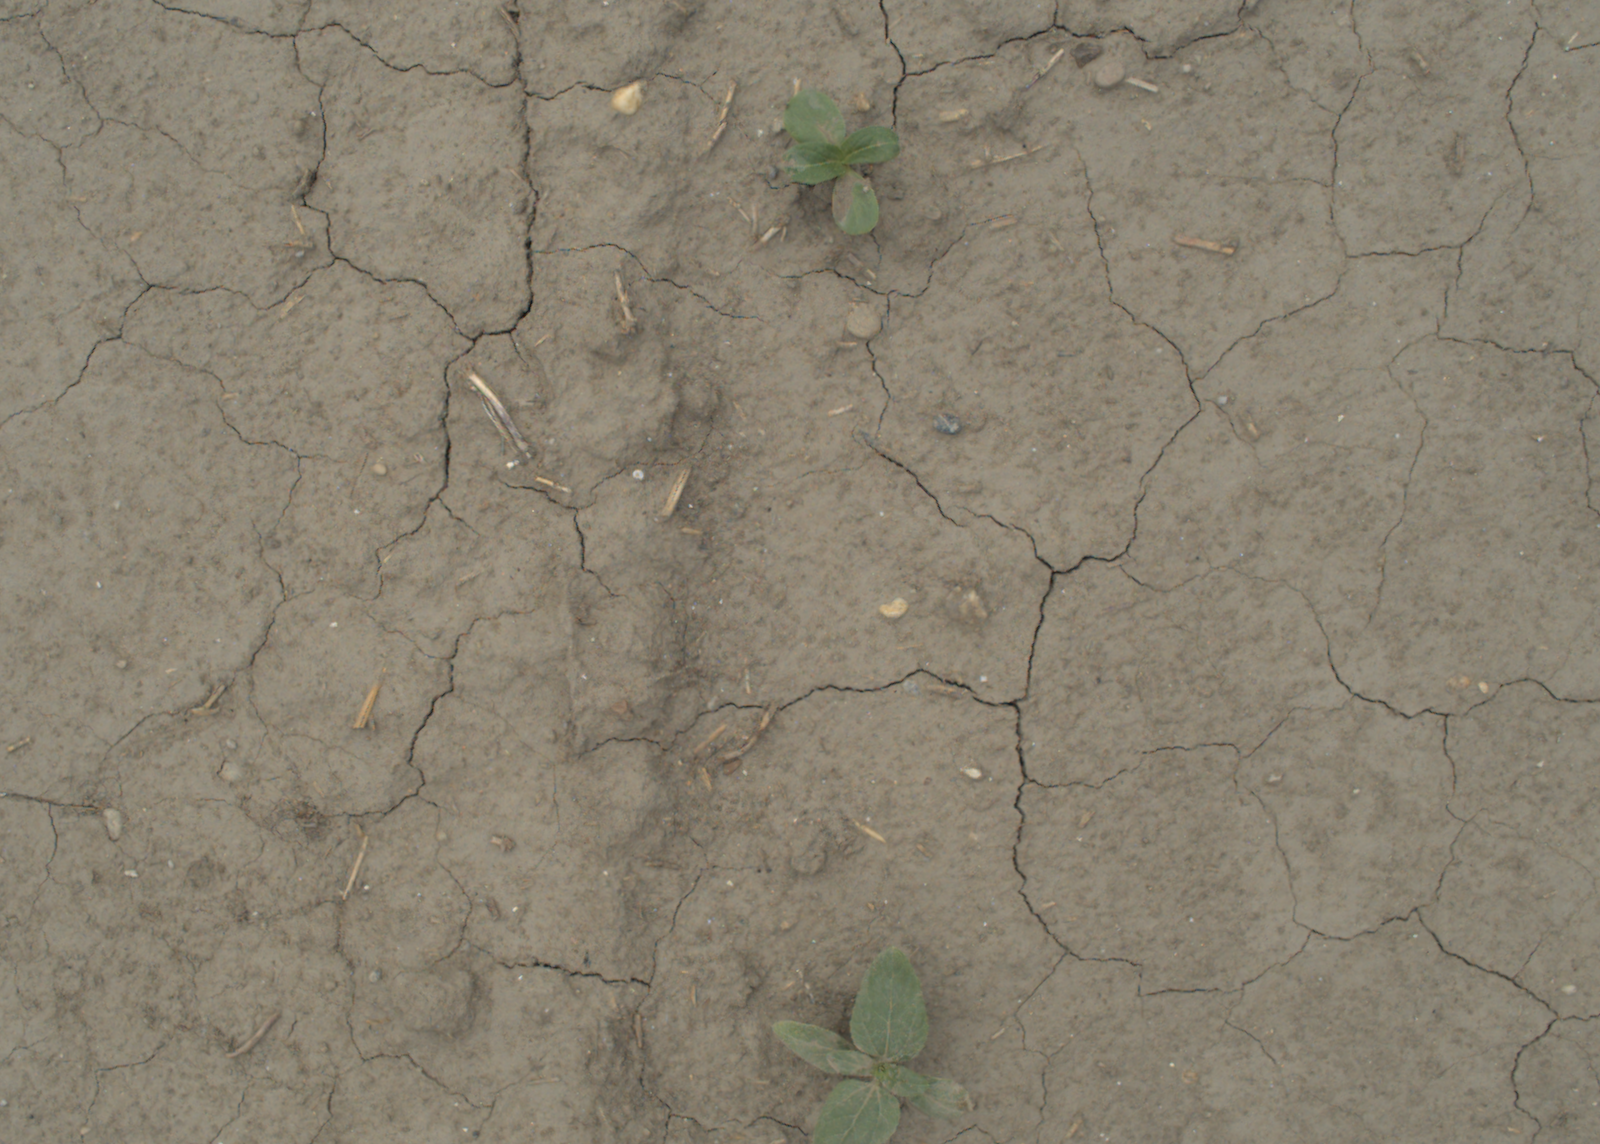
Capture date: 05.07.2021 13:06:37
Weather: cloudy
Wind: medium
Seeding date: 08.06.2021
Plant canopy height (mm): 961